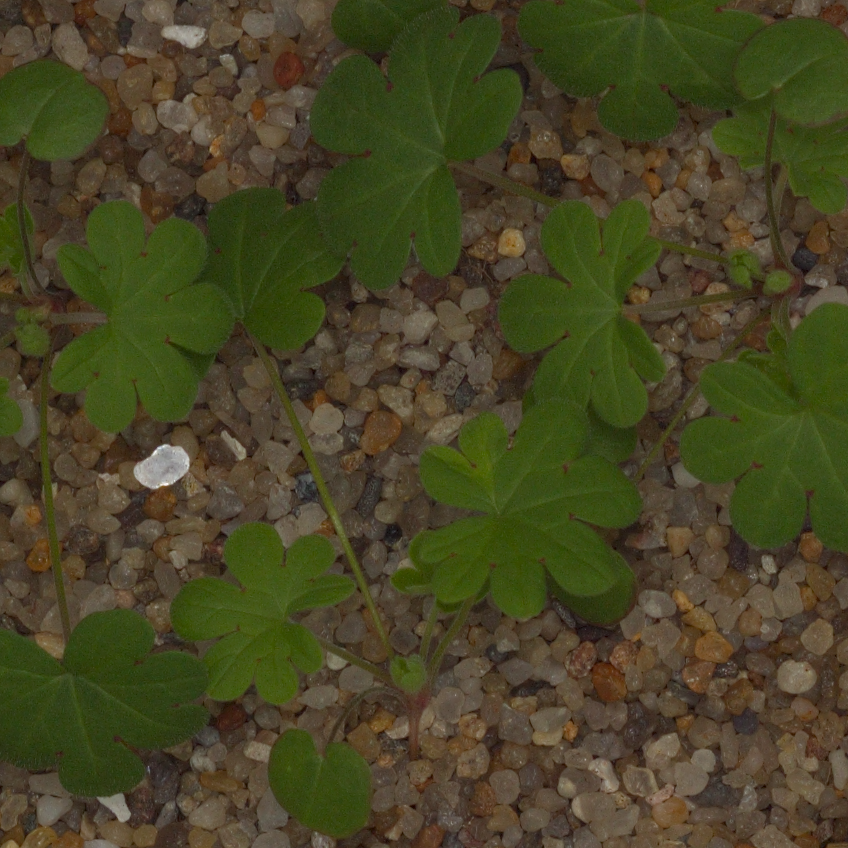
Label: smallflowered_cranesbill